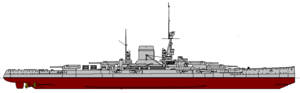
La classe Ersatz Yorck est une classe de trois croiseurs de bataille que la Kaiserliche Marine avait prévu de construire à partir d'avril 1915. Elle devait remplacer le SMS Yorck, perdu sur une mine en 1914, et les deux croiseurs SMS Scharnhorst et SMS Gneisenau, perdus à la bataille des Falklands en décembre 1914. Elle devait être armée de canons de 380 mm, mais pour le reste elle aurait été très proche de la classe Mackensen. L'Allemagne a abandonné la construction de ces navires après qu'en 1916, sa priorité en matière de stratégie navale a été donnée à l'arme sous-marine.